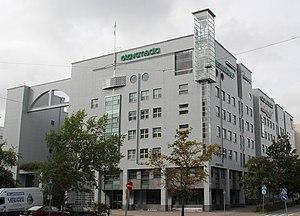
Le prix de la structure en béton de l'année est un prix décerné en Finlande pour récompenser une structure en béton majeure. Le prix est attribué depuis 1970 par l'association de l'industrie du béton.
Ilmo Urho Tapani Valjakka est un architecte finlandais.
Otavamedia Oy est une société d'édition de magazines finlandaise créée en 1934.